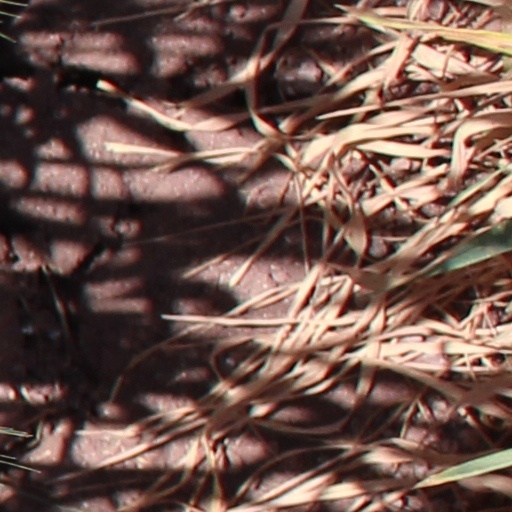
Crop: wheat